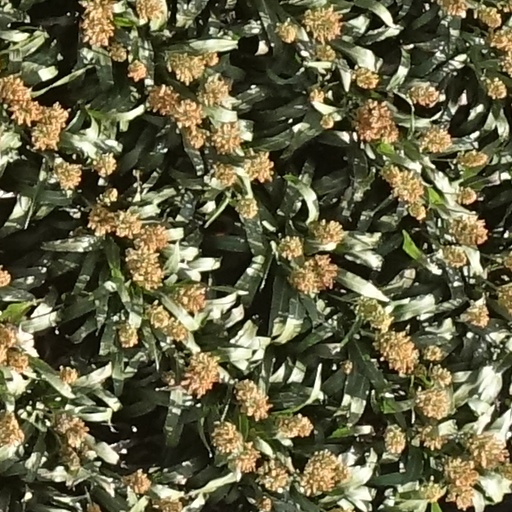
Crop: sorghum